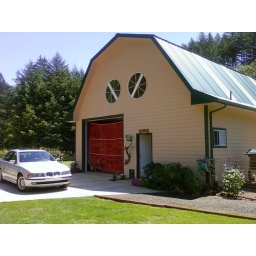
the orange fencing keeps birds from flying in when the door is open